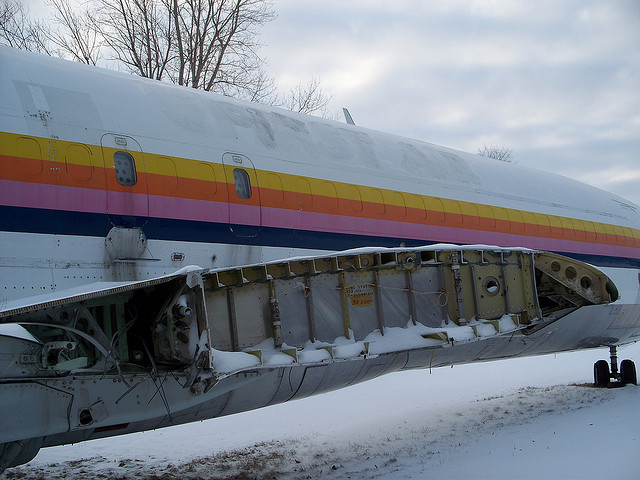
A passenger aircraft lies unused in a snowy forest field.

a large aircraft in a snowy field, missing it's right wing